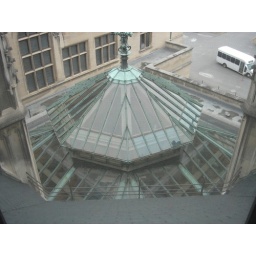
glass roof over Winter Garden